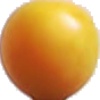
Label: Cherry Wax Yellow 1